Gabriel Devéria

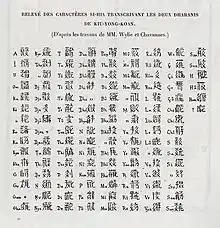
Table of Tangut characters with reconstructed phonetic readings published by Devéria in 1898

When Devéria returned to Paris in 1873, he was appointed First Interpreter to the French Legation in Beijing. Under the pseudonym T. Choutzé (朱茨), he published his first book in 1876, an account of his travels in the north of China ("Pékin et le nord de la Chine"). During the following years he concentrated on the study of Annam, publishing a geographic and ethnographic description of Annam in 1886, and an account of the relations between China and Annam two years later.